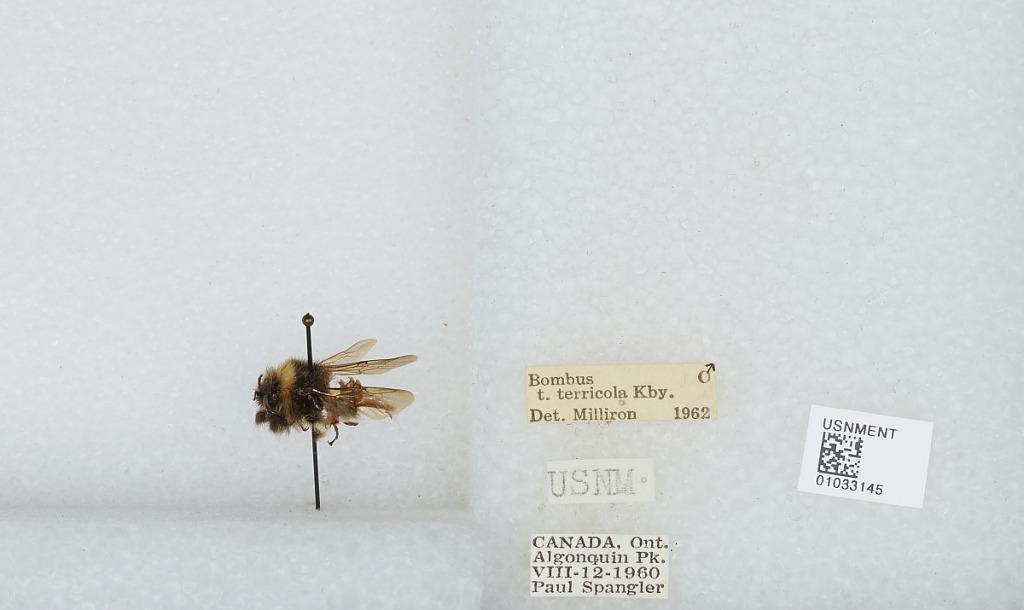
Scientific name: Bombus (Bombus) terrestris (Linnaeus)
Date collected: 1960-8-12
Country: Canada
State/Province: Ontario
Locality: Algonquin Provincial Park
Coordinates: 45.8333, -78.5